Rover's Big Chance

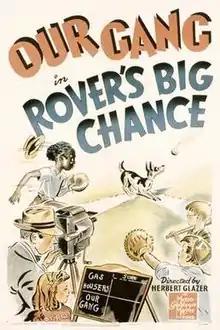

Rover's Big Chance is a 1942 "Our Gang" short comedy film directed by Herbert Glazer. It was the 208th "Our Gang" short to be released.